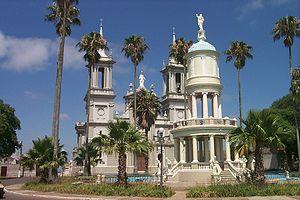
Cachoeira do Sul est une ville brésilienne de l'État du Rio Grande do Sul.